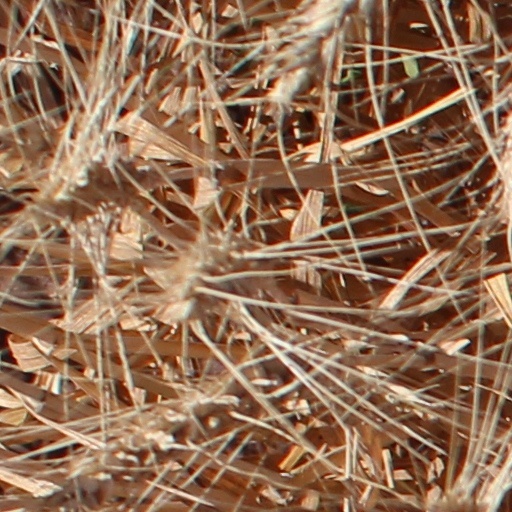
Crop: wheat